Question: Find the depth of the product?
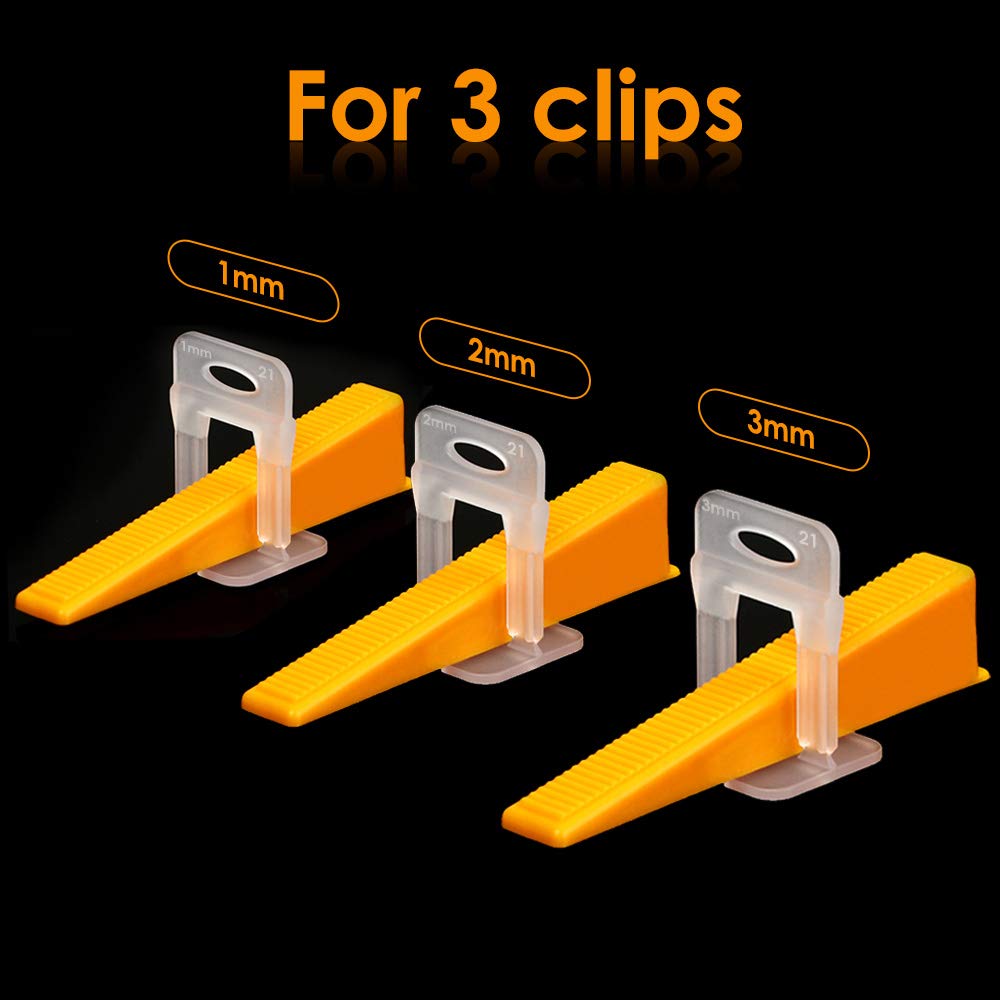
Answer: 21.0 millimetre